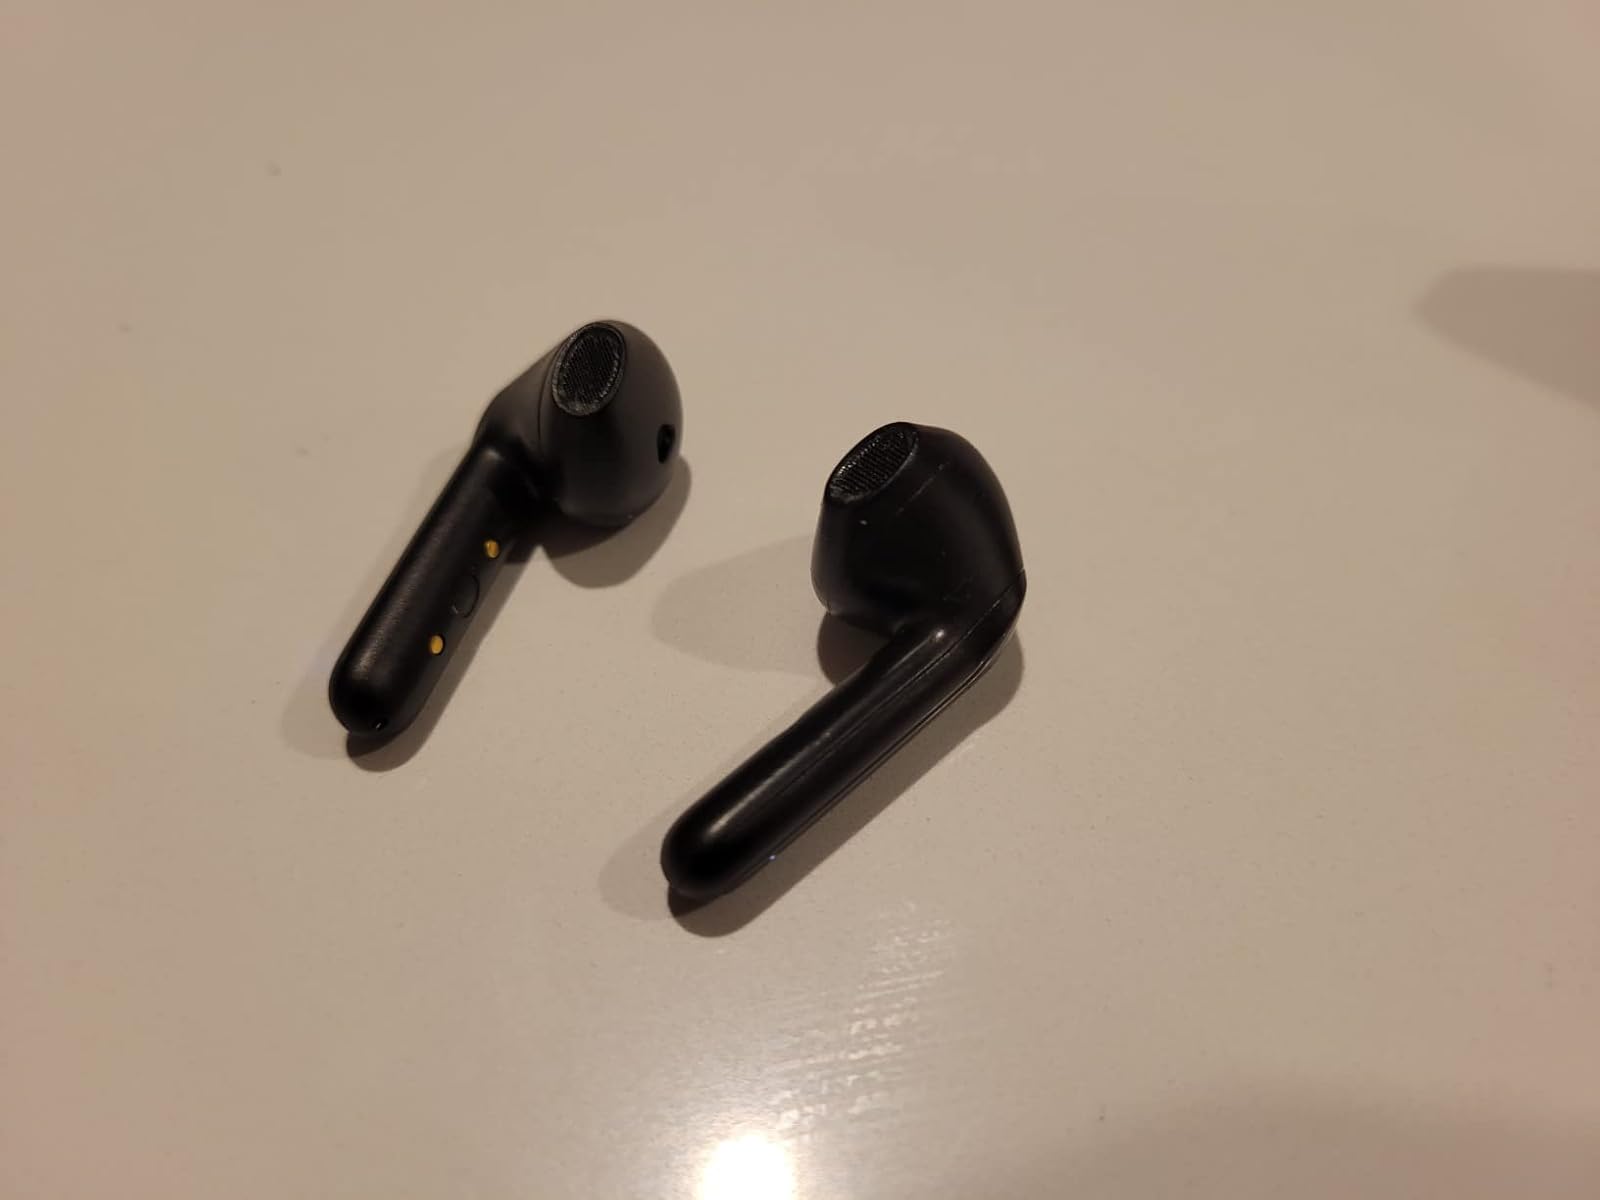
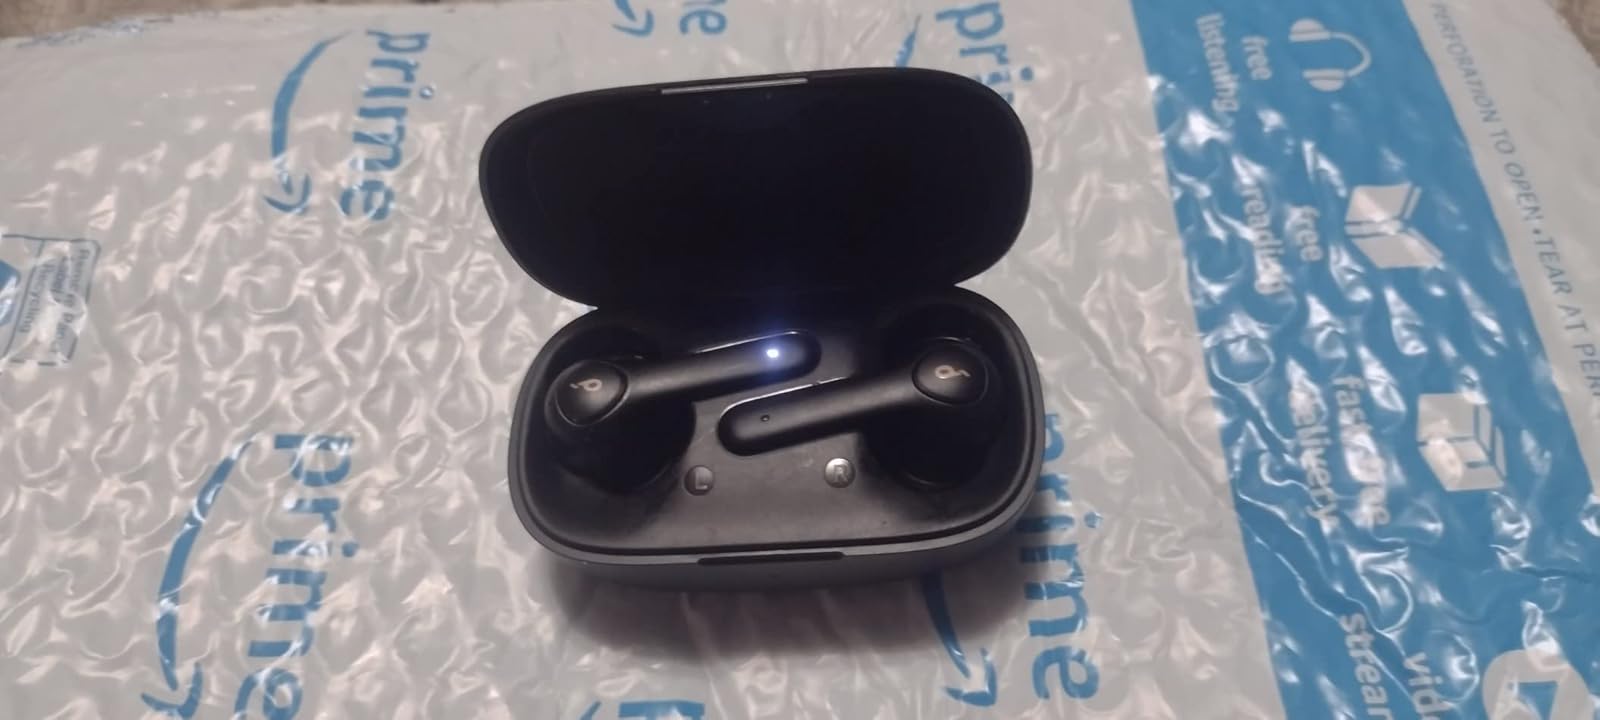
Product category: earbuds
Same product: no